Alfa Romeo

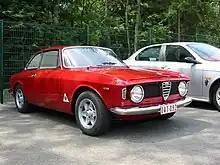
GT Junior (1965) (with aftermarket wheels)

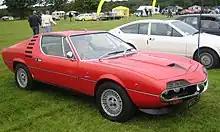
Montreal (1970)

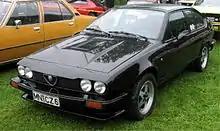
GTV6 (1980)

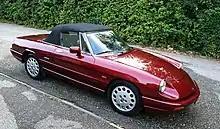
Spider (1992)

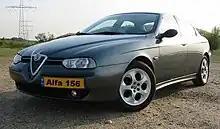
156 (1997)

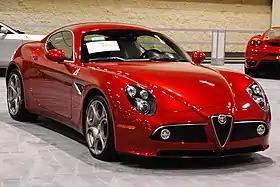
8C Competizione (2008)

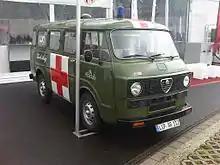
Autotutto F12 ambulance

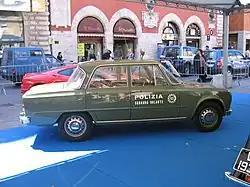
Italian State Police Flying Squad "Panther" 1971 Alfa Giulia Super

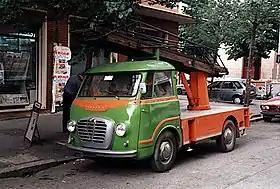
Romeo2 LCV

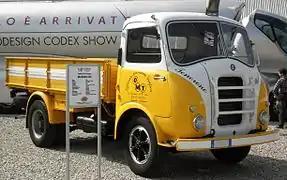
Alfa Romeo 430

In the 1960s, Alfa Romeo became famous for models specifically designed for Italian police and Carabinieri (Italian national gendarmerie); among them the "Giulia Super" and the 2600 Sprint GT. The colours of the Alfa Romeos used by the police (Polizia) were/are green/blue with white stripes and writing, known as "Pantera" (Panthers). The Carabinieri Alfa Romeros are dark blue with white roofs and red stripes, known as the "Gazzella" (Gazelles), a nickname meant to denote the speed and agility of these "Pattuglie" (patrol cars). However, the term "Pantera" came to be used interchangeably to refer to both agencies' vehicles, and helped create a public perception of the cars as no-nonsense, determined and respected.